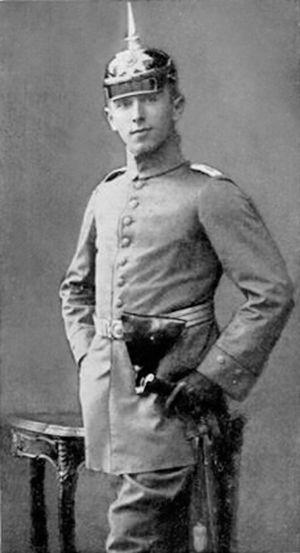
Capitaine d'aviation Max Immelmann avant 1915.